Ornithocheiromorpha

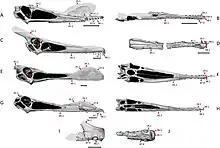
Skull comparison between different species of ornithocheiromorphs; notice their different structures

Ornithocheiromorphs were large pterosaurs, with wingspans normally ranging between . "Istiodactylus" for example, had a wingspan ranging from , with the most complete known skull estimated to have been about in length, based on a long-lost fragment of its jaw reported in 2012. Though its jaws measured only , which was less than 80 percent of the skull's length. Anhanguerids and were typically larger than others of the group and were more successful within the food chain rather than other ornithocheiromorphs, one reason is because of their large size, for example, "Tropeognathus mesembrinus", had a normal wingspan of about , and as the maximum estimate. Another species which was impressively large is "Coloborhynchus capito", with a total skull length that could have been up to , leading to an estimated wingspan of . However, this species may belong to a different genus called "Nicorhynchus".